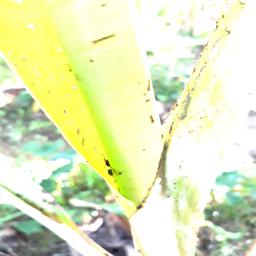
Label: BANANA APHIDS